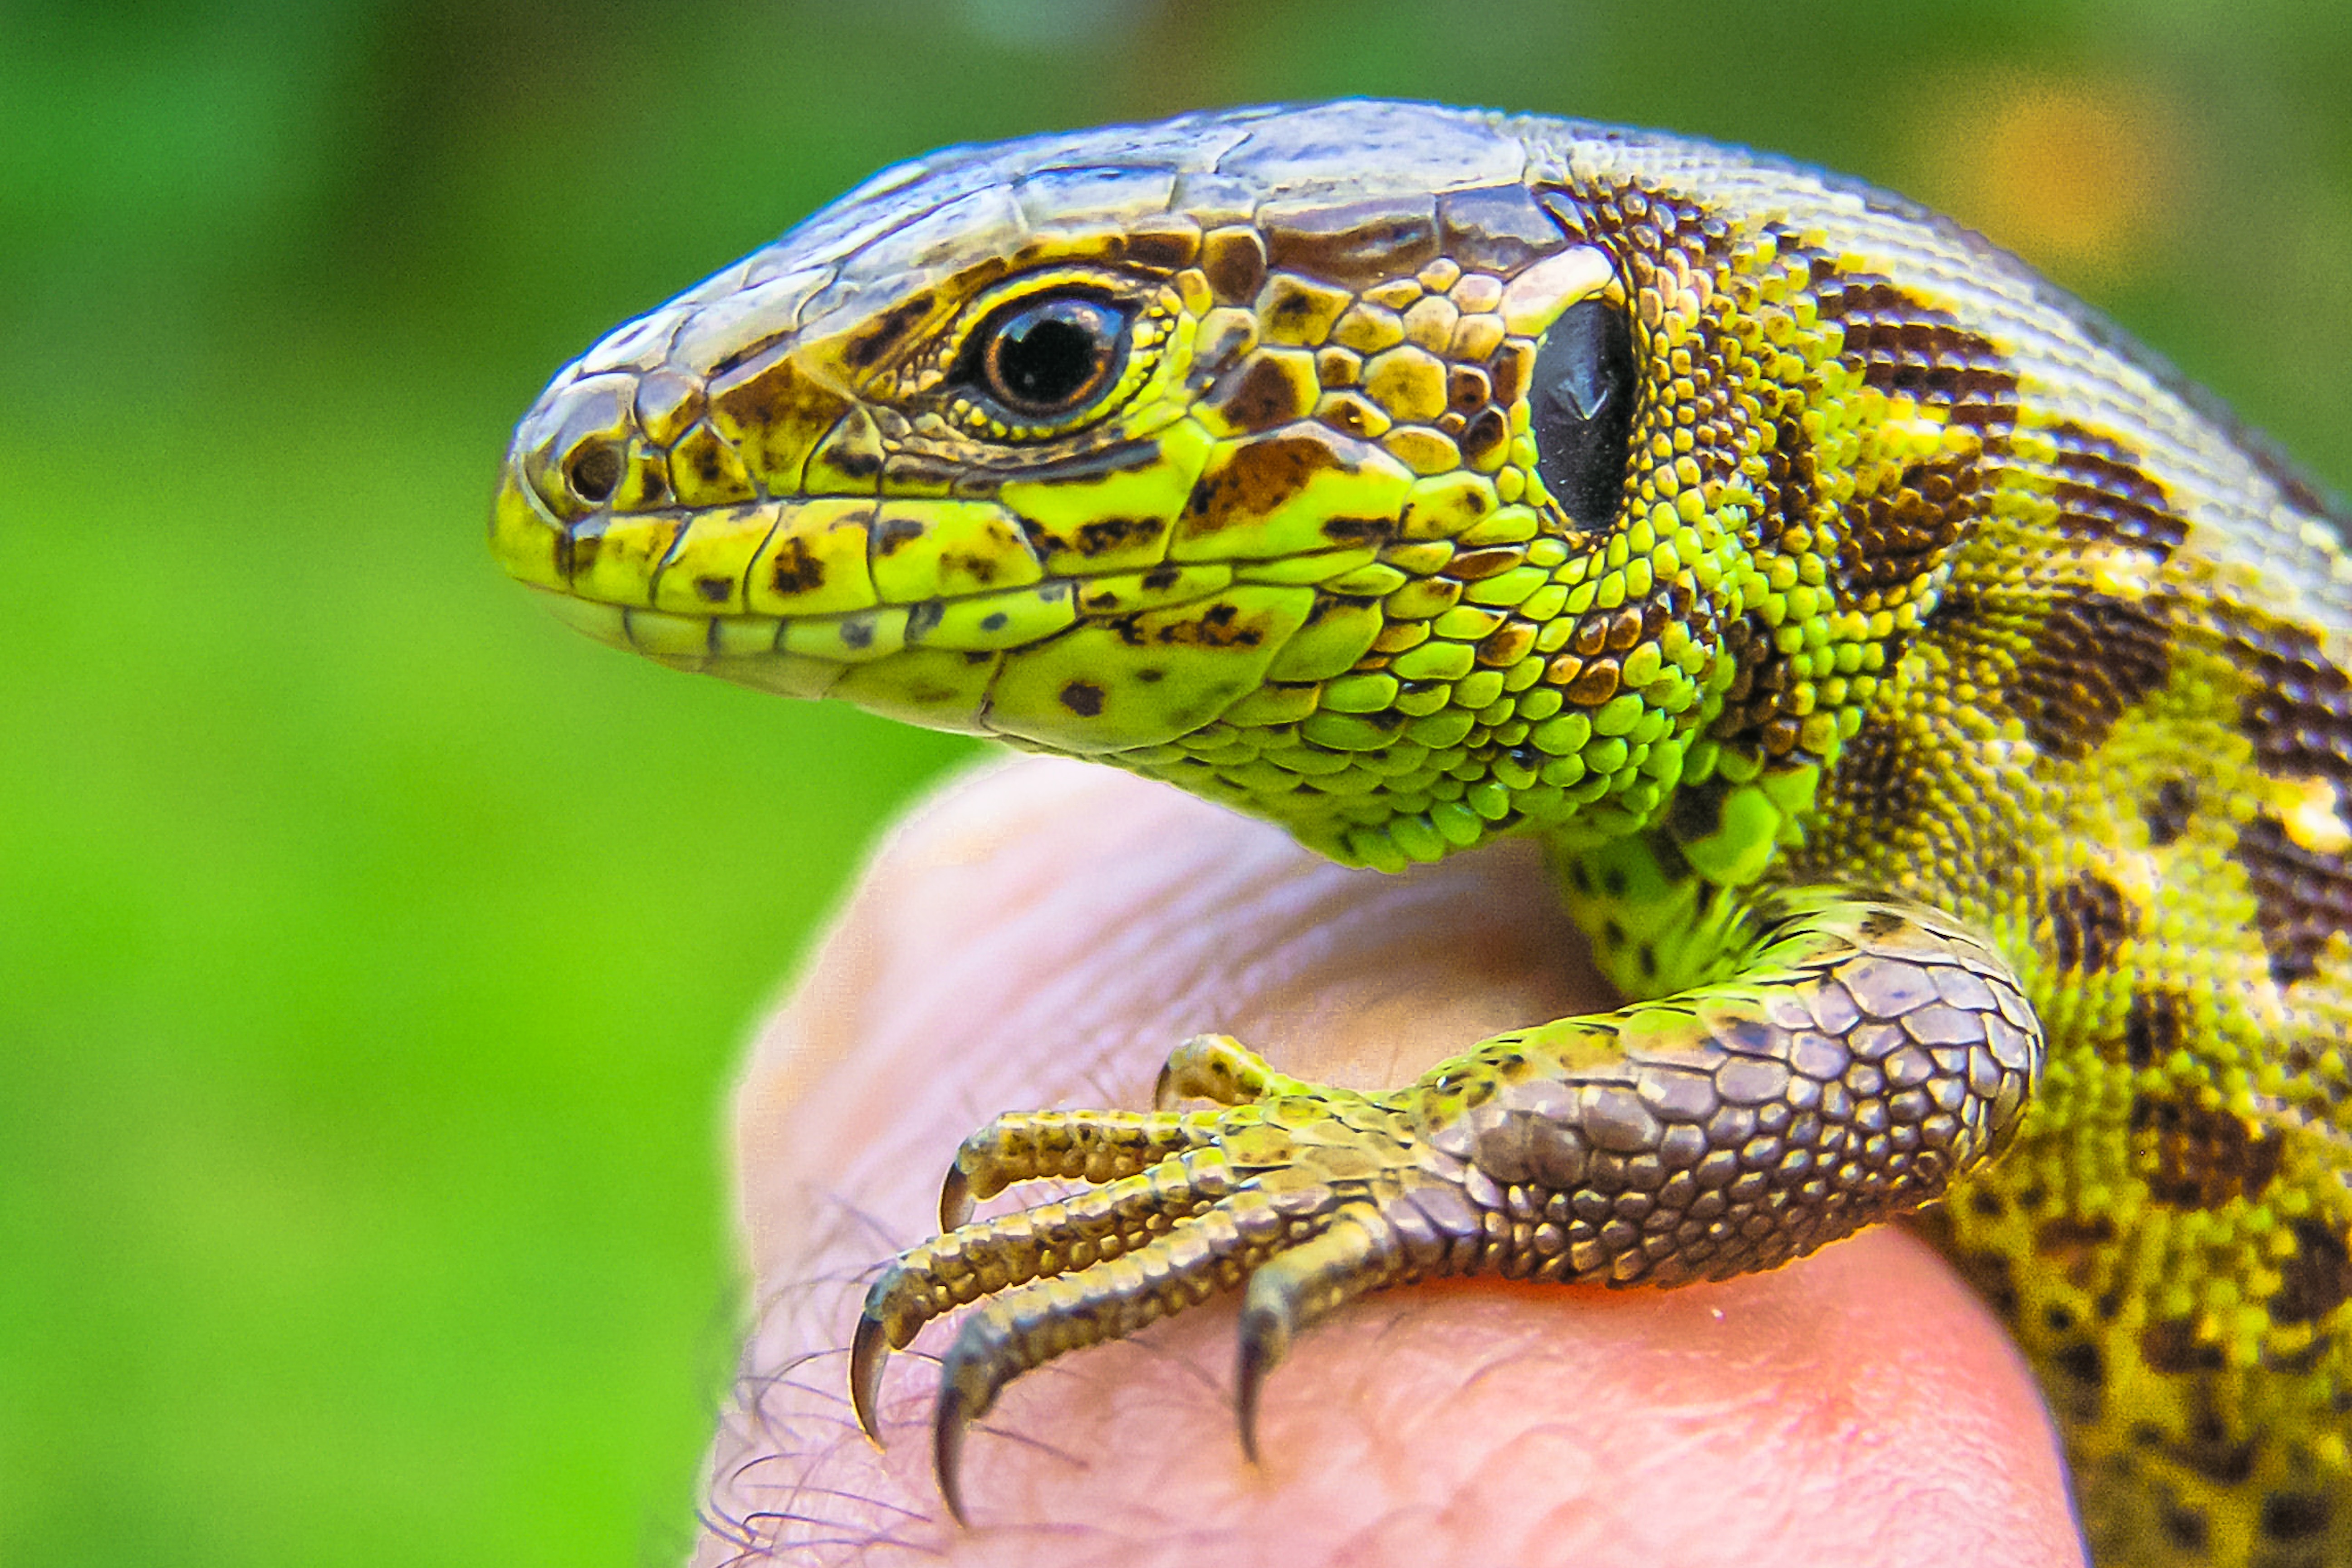
nature, wildlife, reptile, fauna, lizard, green lizard, vertebrate, lacerta, the lizard, dactyloidae, scaled reptile, lacertidae, african chameleon